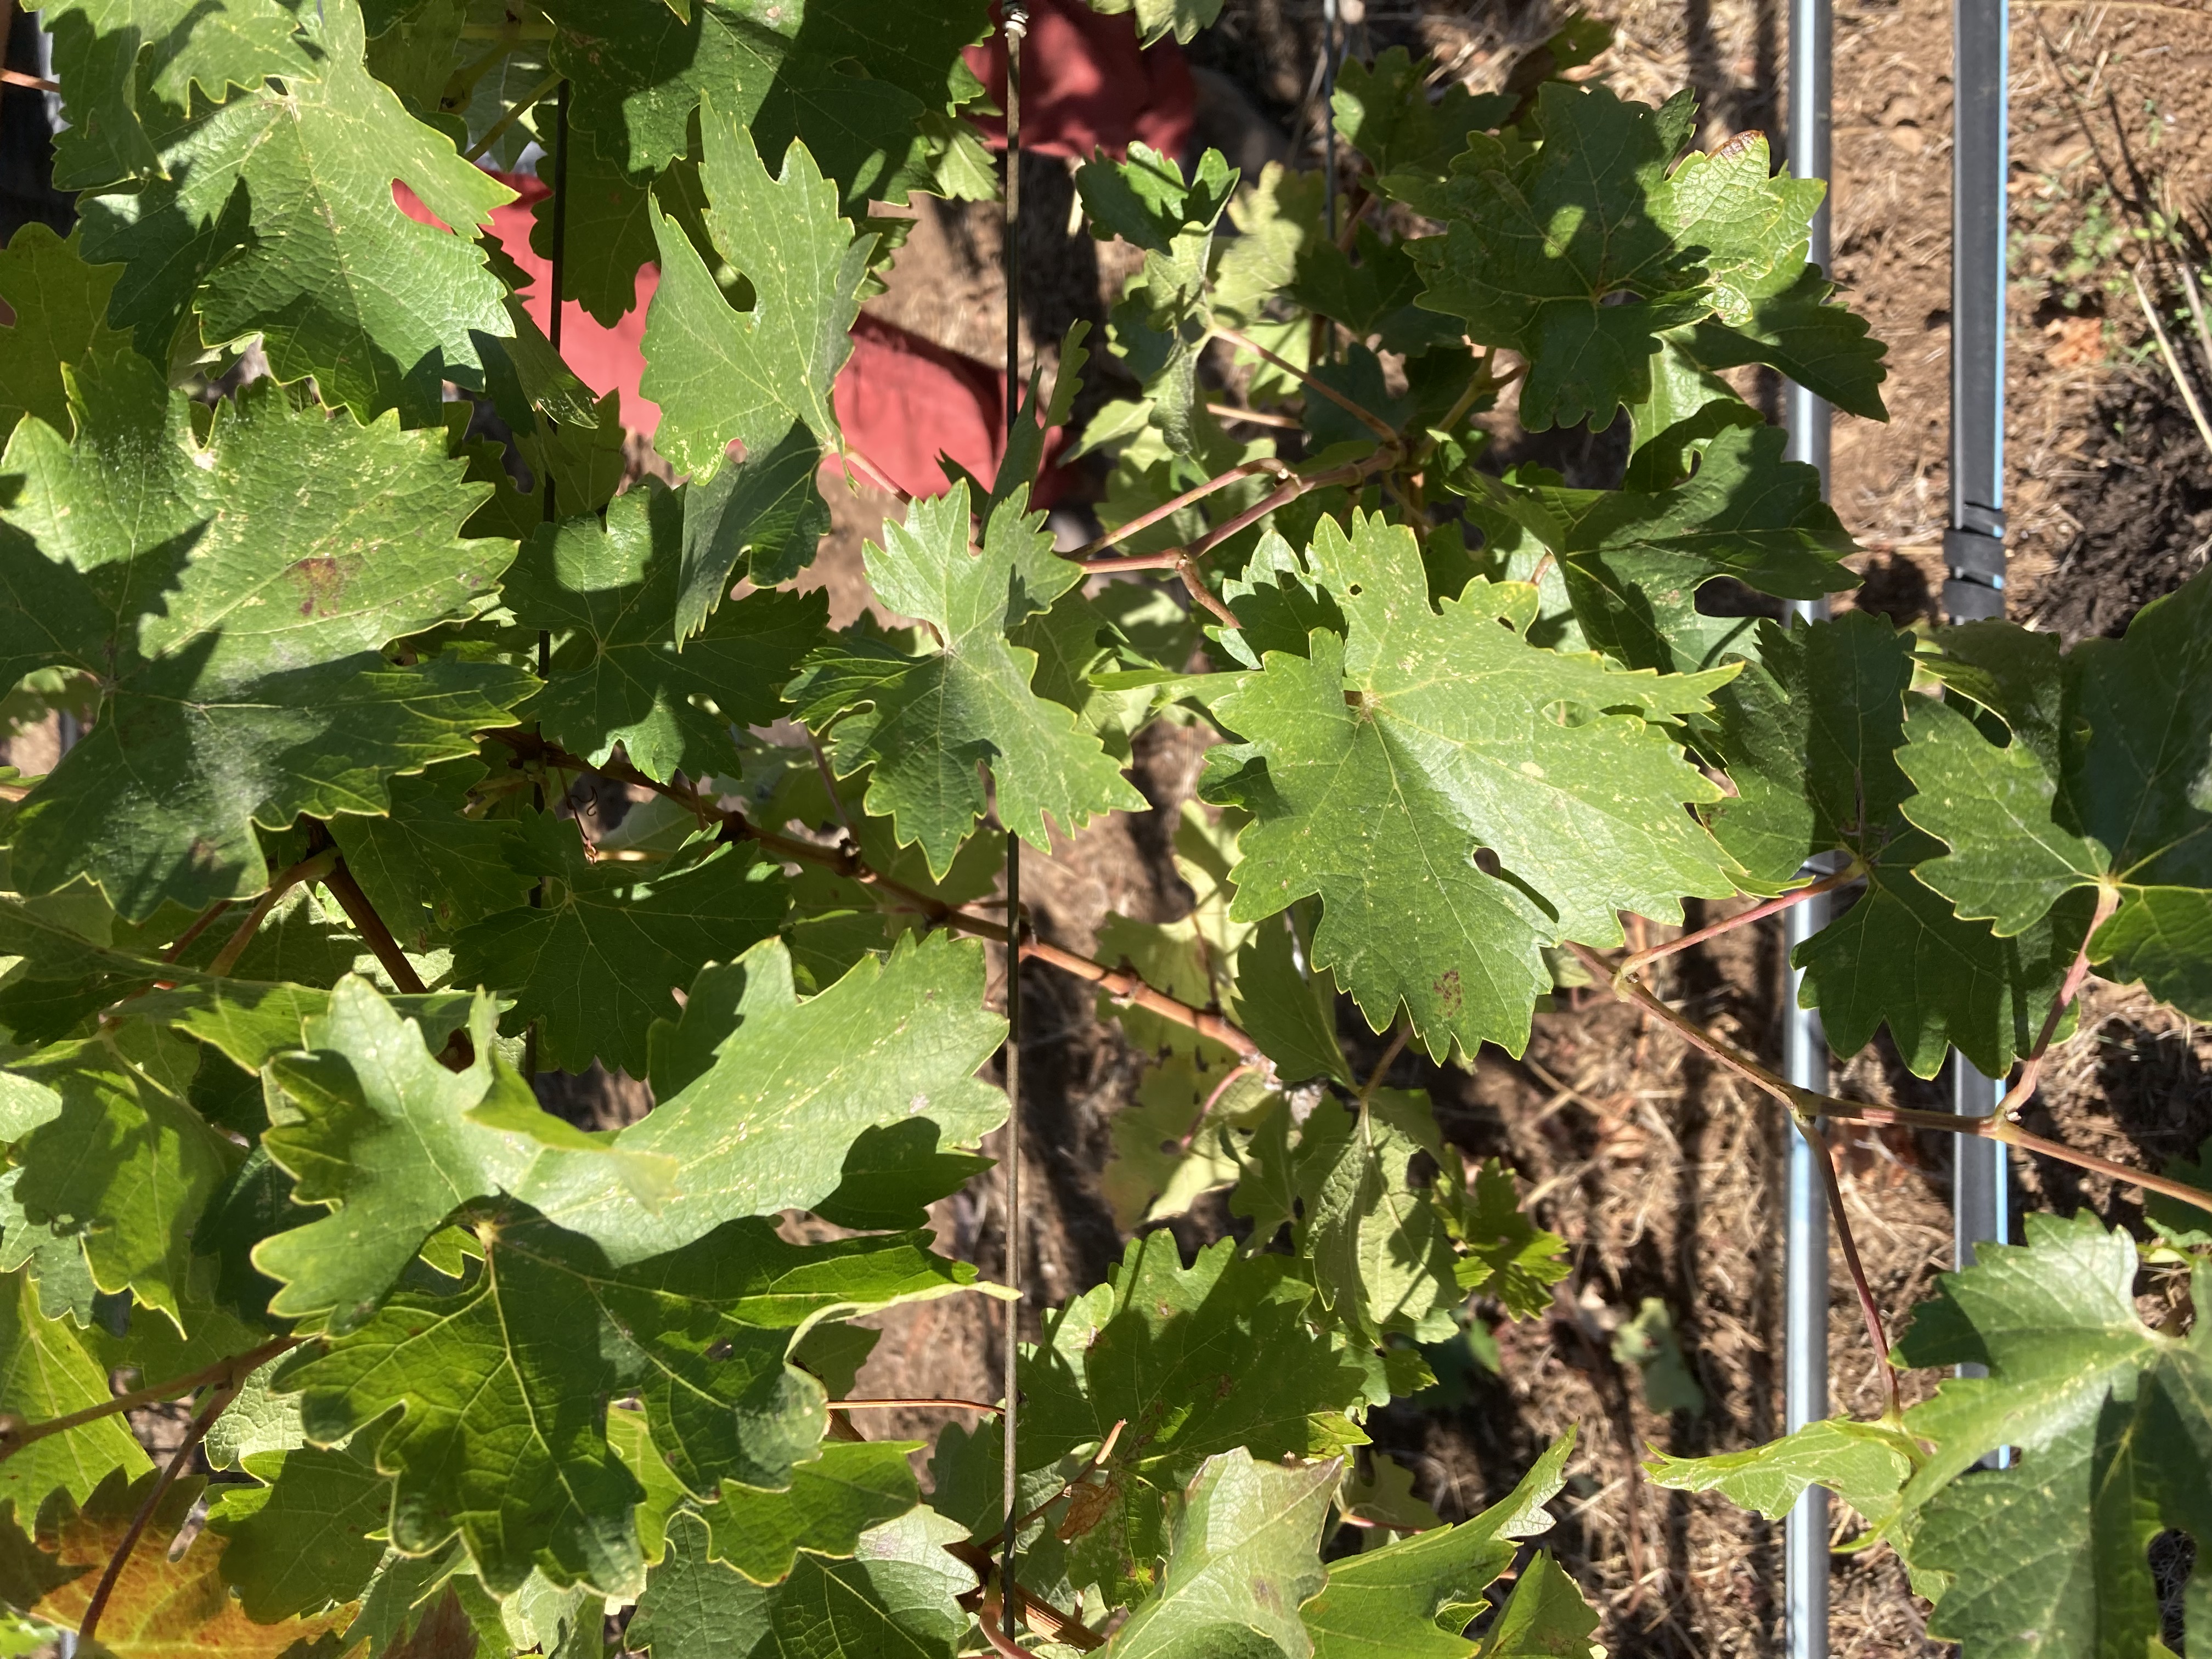
Label: No Virus